Bill Cunningham (talk show host)

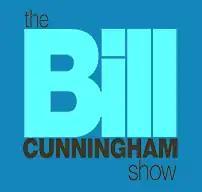
"Cunningham" logo

"The Bill Cunningham Show", a first-run syndicated television talk show hosted by Cunningham debuted on September 19, 2011. Cunningham served as the show's co-producer. It was produced and distributed by Tribune Broadcasting and at first aired only on Tribune-owned stations, stations owned by Local TV, LLC and Raycom Media-owned WXIX-TV in Cunningham's hometown of Cincinnati, prior to making a nationwide launch. It moved to The CW beginning September 10, 2012, where it was seen nationally.